Steve Johnson (tennis)

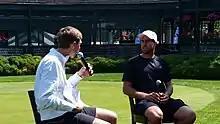
Steve Johnson interviewed at the 2015 Hall of Fame Tennis Championships

At the 2015 US Open, Johnson reached the semifinals in doubles for the first time at a Major partnering Sam Querrey after defeating en route the top seeded pair of the Bryan brothers in the first round. They were defeated in the semifinal by eight seeded pair of Jamie Murray and John Peers.